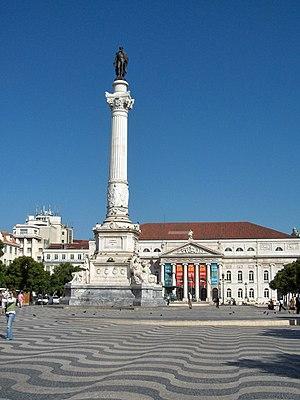
Le Rossio est le nom historique de la place Don Pedro IV située dans la partie basse de la vieille ville de Lisbonne au Portugal. Son importance remonte au Moyen Âge et elle a été le théâtre de nombreuses célébrations, ainsi que de révoltes populaires et exécutions publiques. Située dans un quartier commerçant, elle est aujourd'hui un lieu très fréquenté par les Lisboètes et les touristes.